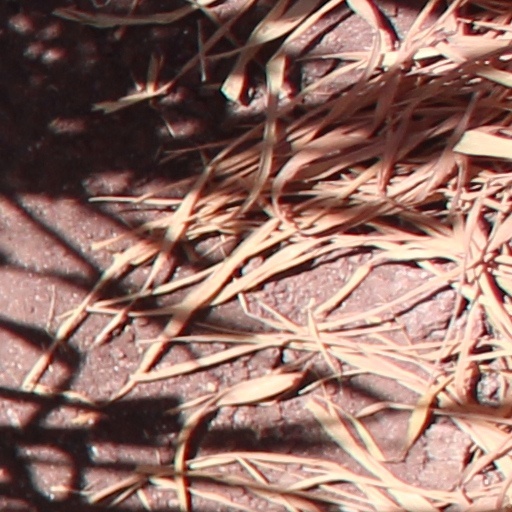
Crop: wheat